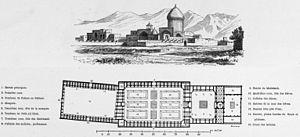
Vue de la mosquée de Koum (Sanctuaire de Fatima Masoumeh)